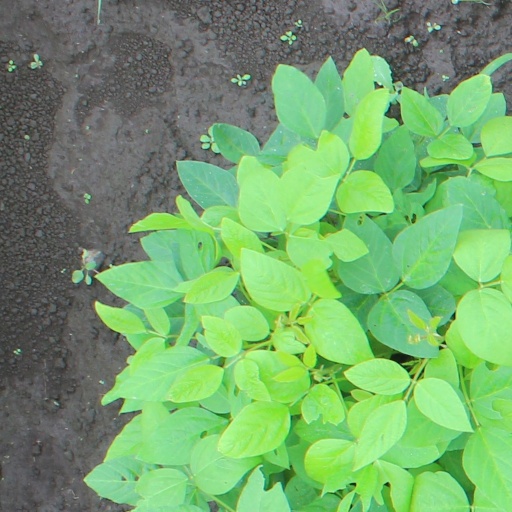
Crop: soybean